Gigi MacKenzie

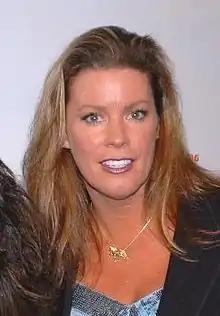
MacKenzie in 2007

Gigi MacKenzie (born 1962) is a smooth jazz artist and the daughter of singer Gisele MacKenzie.